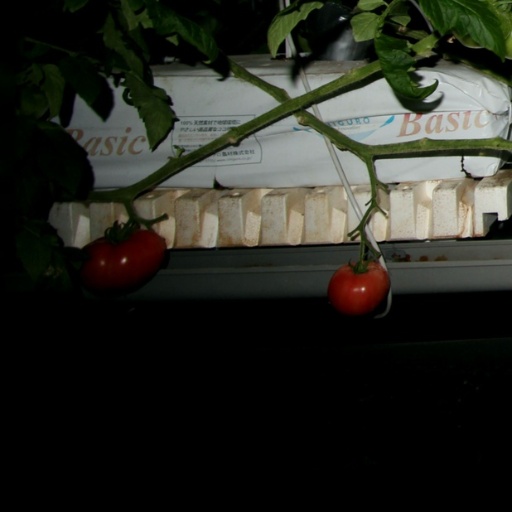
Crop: tomato